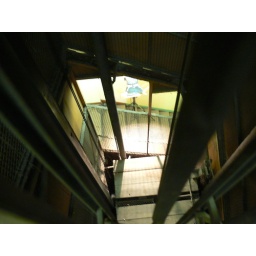
Taken on the ground floor of Jacobs Antique Market, Dr Who was being filmed in basement.